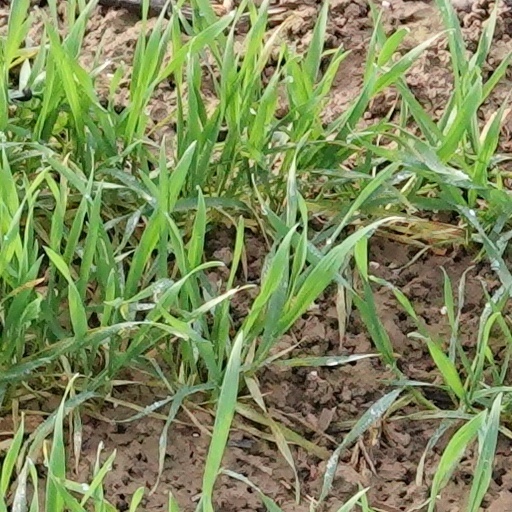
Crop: wheat